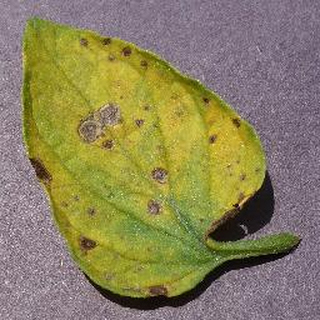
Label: tomato_septoria_leaf_spot